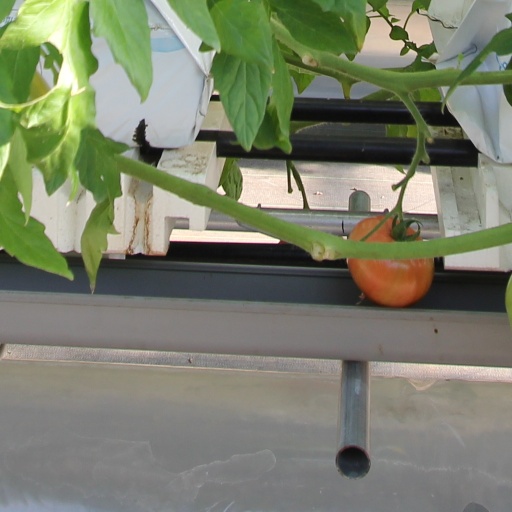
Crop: tomato